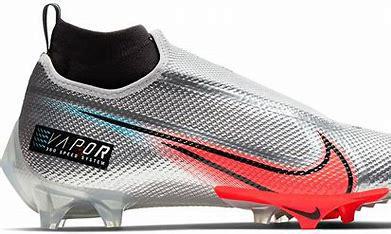
Brand: Nike
Model: Vapor Edge Pro 360